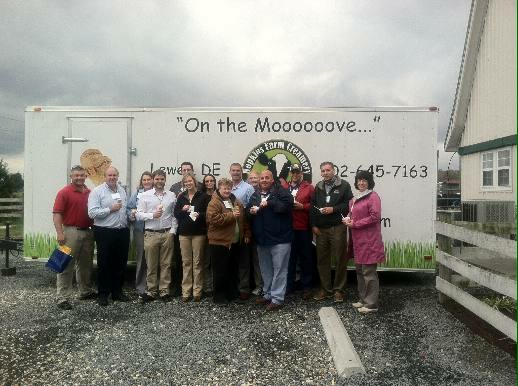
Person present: Yes